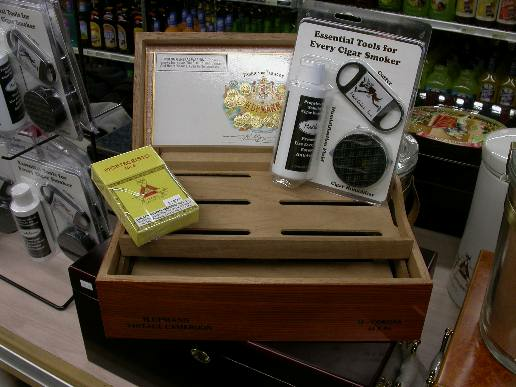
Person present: No